Tages (band)

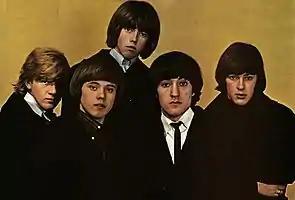
Tages in 1965; from left to right: Anders Töpel, Danne Larsson, Göran Lagerberg, Freddie Skantze and Tommy Blom

Tages were a Swedish rock band formed in Gothenburg in 1963. The group, whose original line-up consisted of Tommy Blom, Göran Lagerberg, Danne Larsson, Anders Töpel and Freddie Skantze, were one of the most successful Swedish bands of the 1960s. They achieved thirteen top-20 singles on Kvällstoppen, such as "Sleep Little Girl", "I Should Be Glad", "In My Dreams", and "Miss Mac Baren", as well as having two albums certified gold, "Tages" (1965) and "Tages 2" (1966).